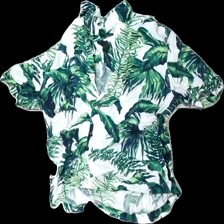
View: front
Type: Shirt
Category: Unisex
Brand: H&M
Colors: White, Green, Blue
Material: 100% viscose
Pattern: Floral print
Cut: Regular
Size: L
Season: All
Price range: 50-100
Recommended usage: Reuse